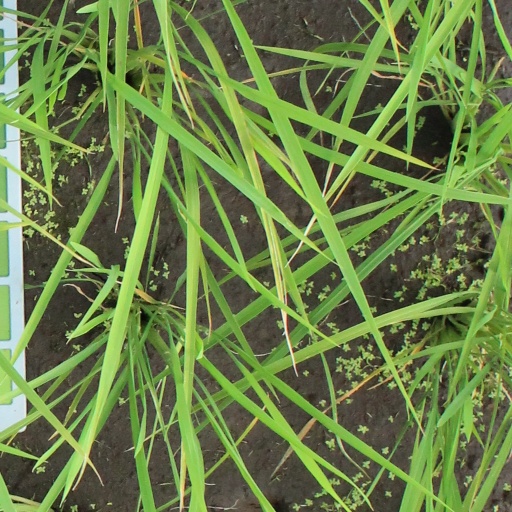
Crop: rice